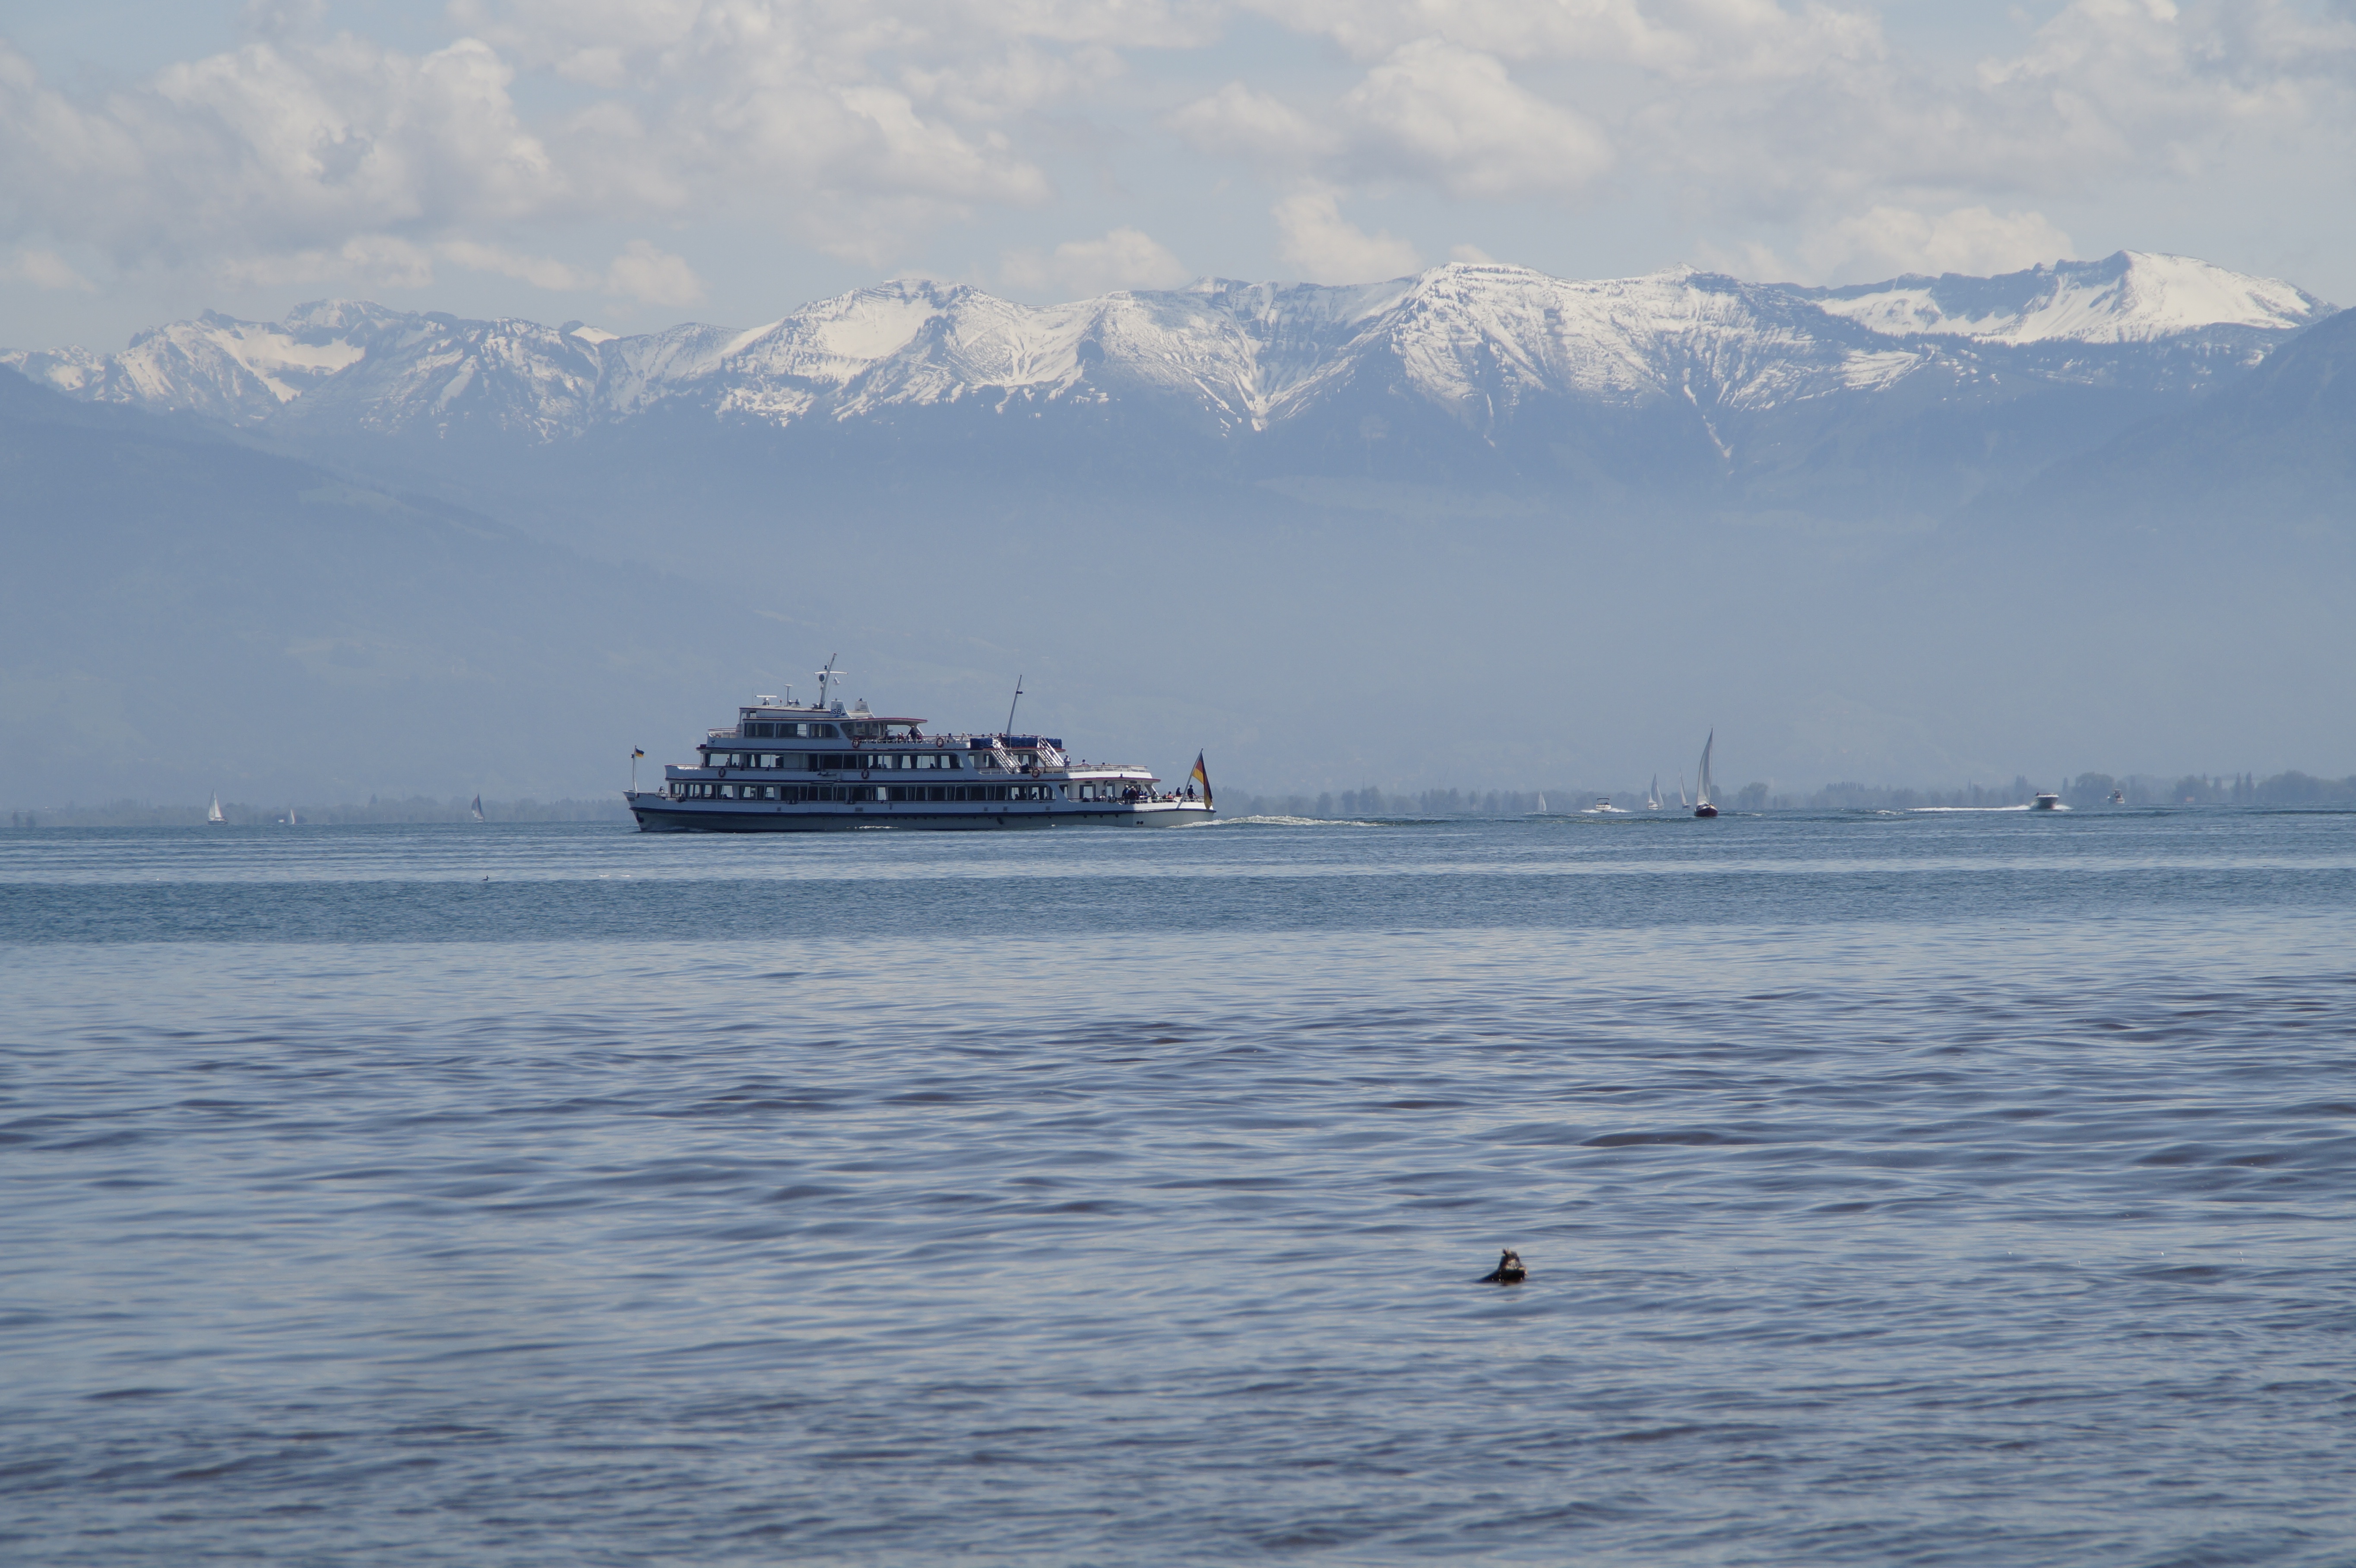
landscape, sea, coast, water, nature, ocean, sky, sport, boat, wave, lake, ship, panorama, boot, idyllic, spring, vehicle, relax, peaceful, holiday, bay, alpine, blue, rest, arctic, leisure, ferry, bank, boating, mountains, sail, germany, switzerland, quiet, shipping, maritime, watercraft, mood, idyll, sailing boat, water sports, recovery, lake constance, passenger ship, sailing ships, excursion ship, regular services